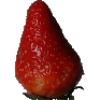
Label: Strawberry 1